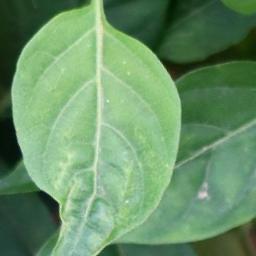
Label: healthy